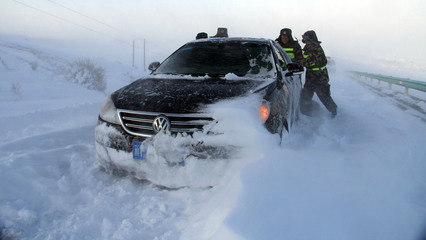
Weather: snow or frosty